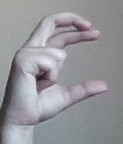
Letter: thal